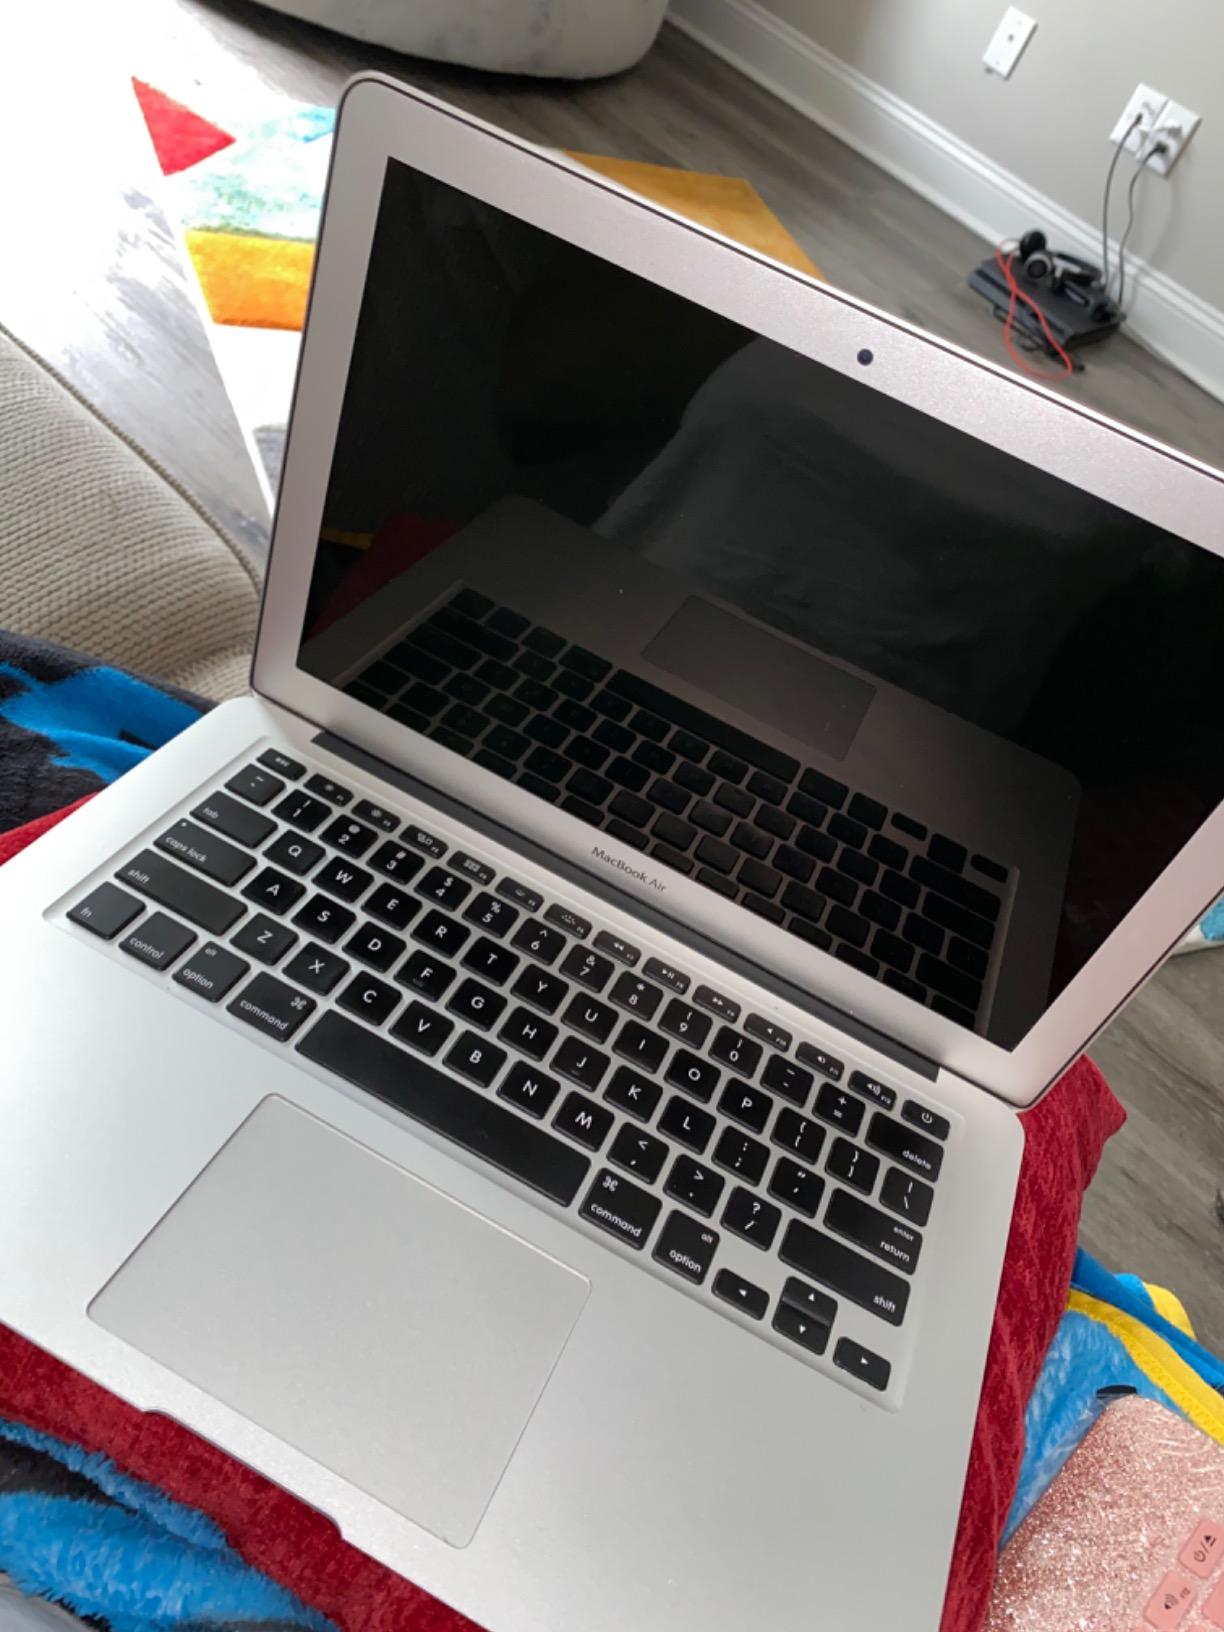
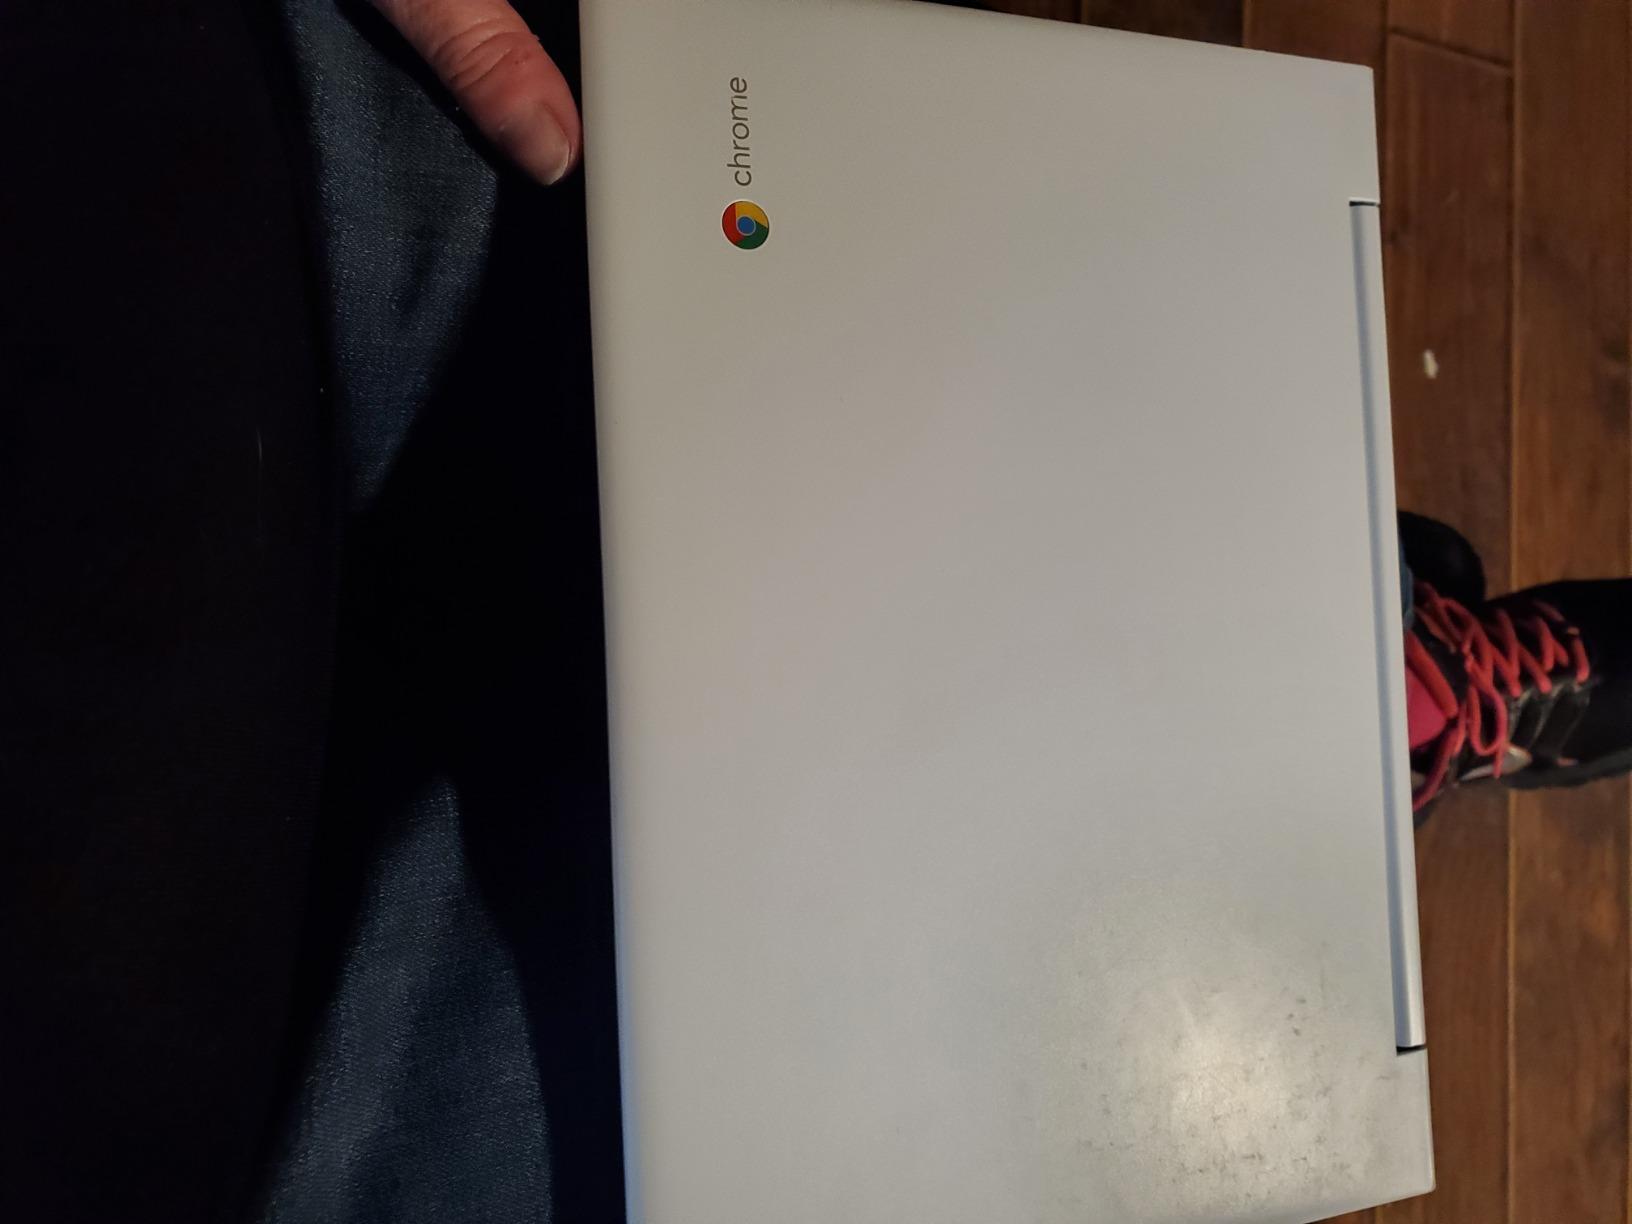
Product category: laptop
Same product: no